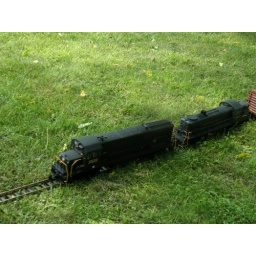
Montague Twp.,NJ has a open house in July every year &amp;amp; a train show is a added atraction.